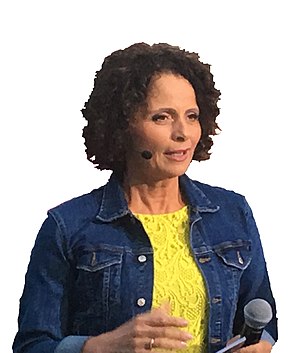
Nadia Hasnaoui
Nadia Hasnaoui er en norsk tv-vært, som har ledet programmer på både TV 2 Norge og NRK.